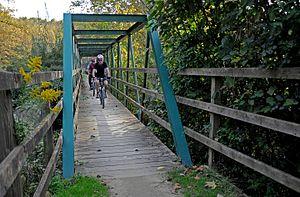
La route du Carrilet I : Olot-Gérone est une voie verte de 57 kilomètres qui traverse trois comarques et douze communes à travers les vallées des fleuves Fluvià, Brugent et Ter.